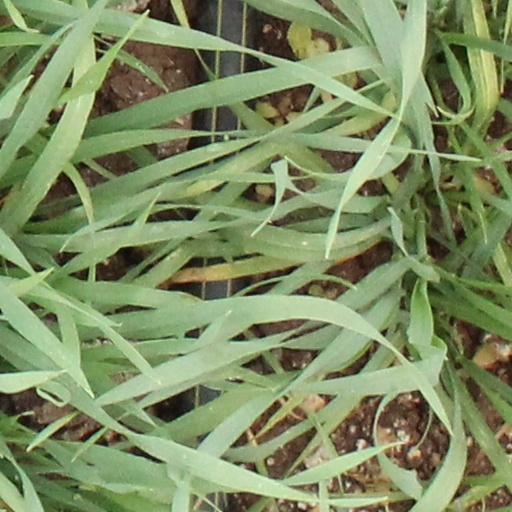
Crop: wheat